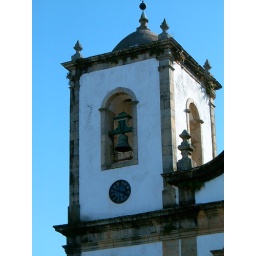
Church against blue sky